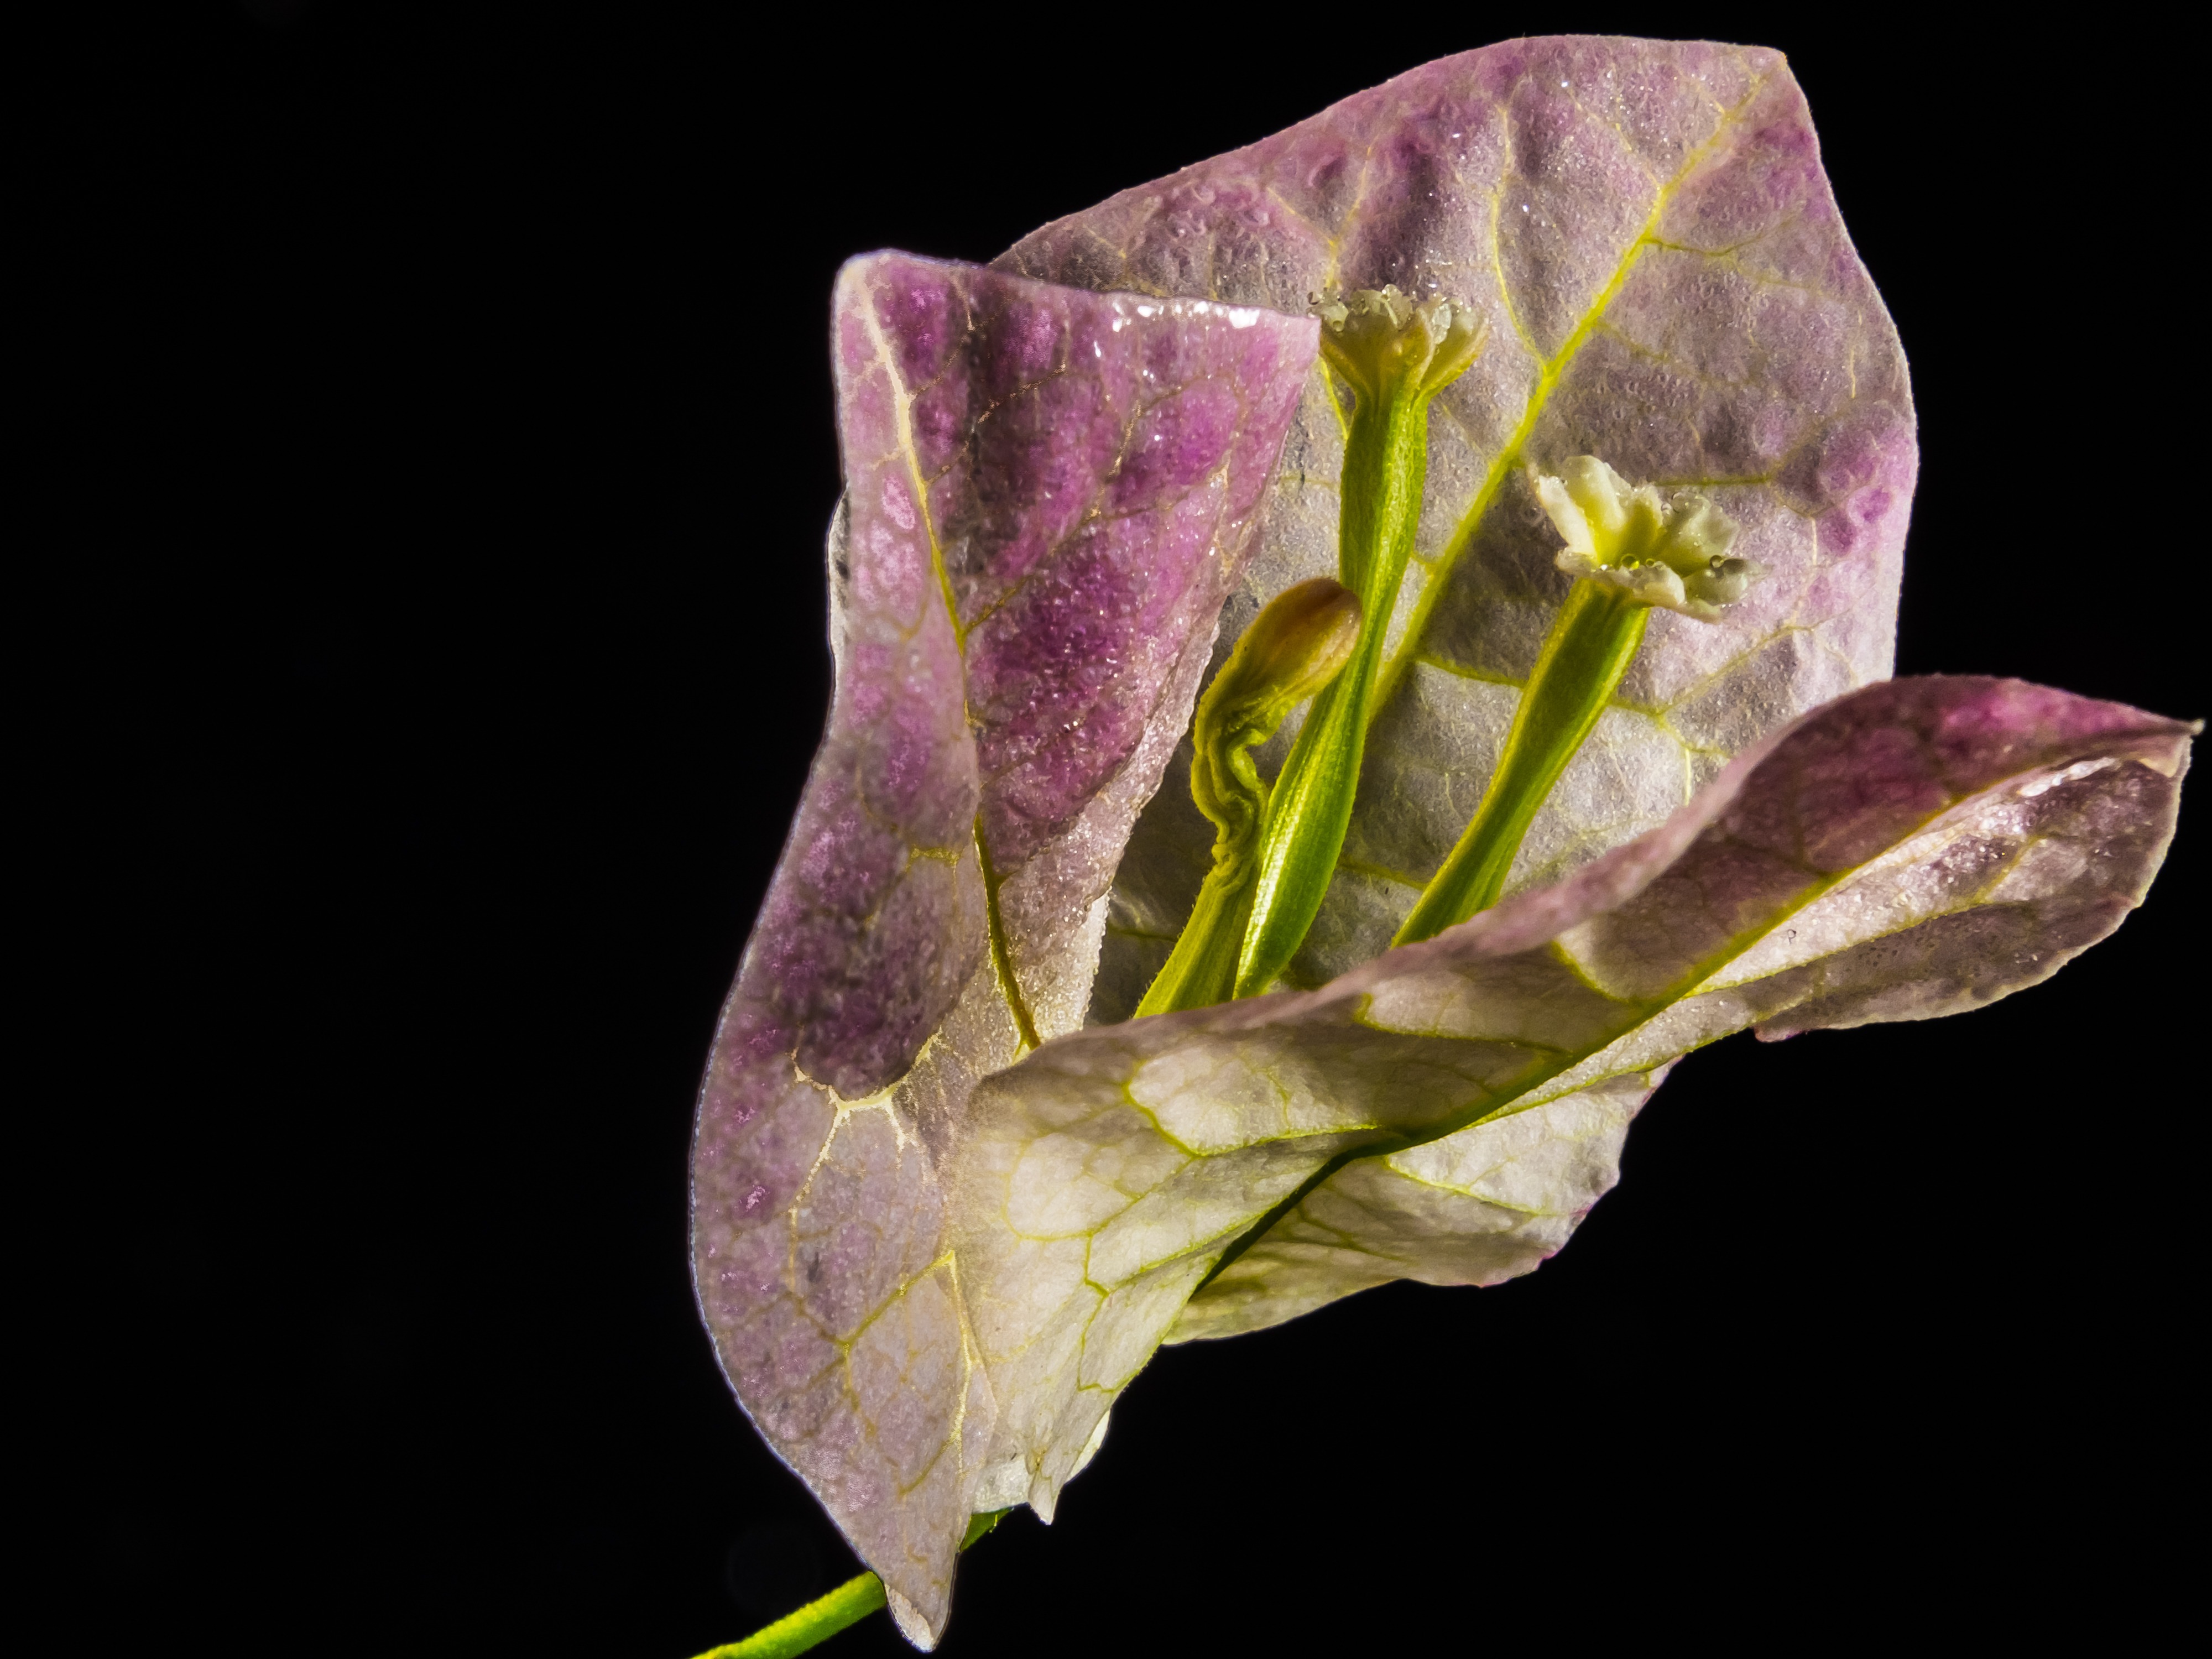
blossom, plant, photography, leaf, flower, purple, petal, bloom, botany, close, flora, close up, bougainvillea, arum, macro photography, flowering plant, triple flower, bougainville, nyctaginaceae, four o clock plant, plant stem, land plant